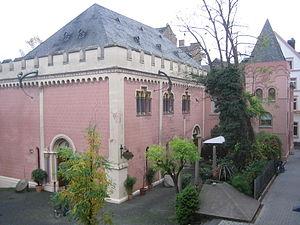
L'ancien Hôpital du Saint-Esprit de Mayence en style roman du XIIIe siècle."
L’histoire de la ville de Mayence, fondée par les Romains, constitue un héritage de plus de deux millénaires.
L'Hôpital du Saint-Esprit de Mayence est un ancien hôpital de style roman du XIIIᵉ siècle protégé au titre de la convention de la protection du patrimoine culturel. C'est le plus vieil hôpital civil d'Allemagne.